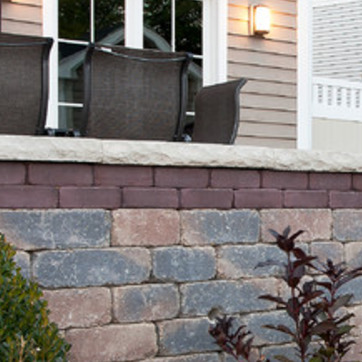
Material: brick